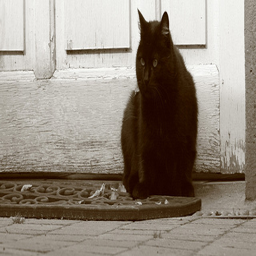
Black cat sitting in front of a doorway that needs to be cleaned
A fluffy black cat laying on a door mat
A cat sits on a door mat in front of a door.
 a black cat sitting on a mat by the front door

A black cat sits in front of a door.